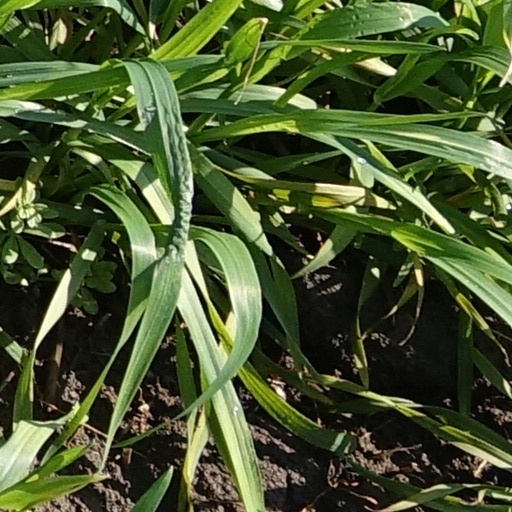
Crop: wheat